List of Assyrian settlements

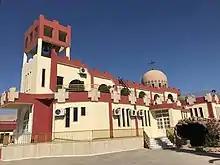
Assyrian Mar Narsai Church in Duhok

The following is a list of historical and contemporary Assyrian settlements in the Middle East. This list includes settlements of Assyrians from Southeastern Turkey who left their indigenous tribal districts in Hakkari (or the historical Hakkari region), Sirnak and Mardin province due to torment, violence and displacement by Ottomans and Kurds in the First World War. Many Assyrians from Urmia, Iran were also affected and as such have emigrated and settled in other towns. Resettling again occurred during the Simele massacre in northern Iraq, perpetrated by the Iraqi military coup in the 1930s, with many fleeing to northeastern Syria.